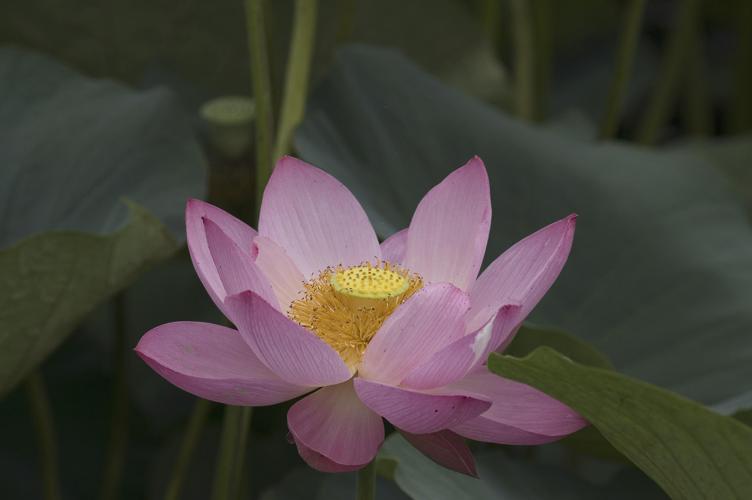
Label: lotus